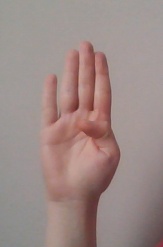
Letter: kaaf